Carmarthen Town A.F.C.

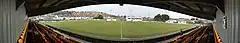
A panoramic view from the Clay Shaw Butler Stand.

From 1952 Carmarthen Town have played at Richmond Park in Carmarthen. The ground has been redeveloped over recent years into a small, modern and compact football stadium with a capacity of 3,000. The club's new Clay Shaw Butler Stand has a 1000-seat capacity which enabled Carmarthen Town to host the club's first home European fixture at the ground in July 2007 when they entertained Norwegian side SK Brann.